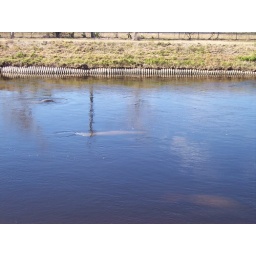
Manatees swimming in the warm water of the channel at Manatee Park in Fort Myers, Florida